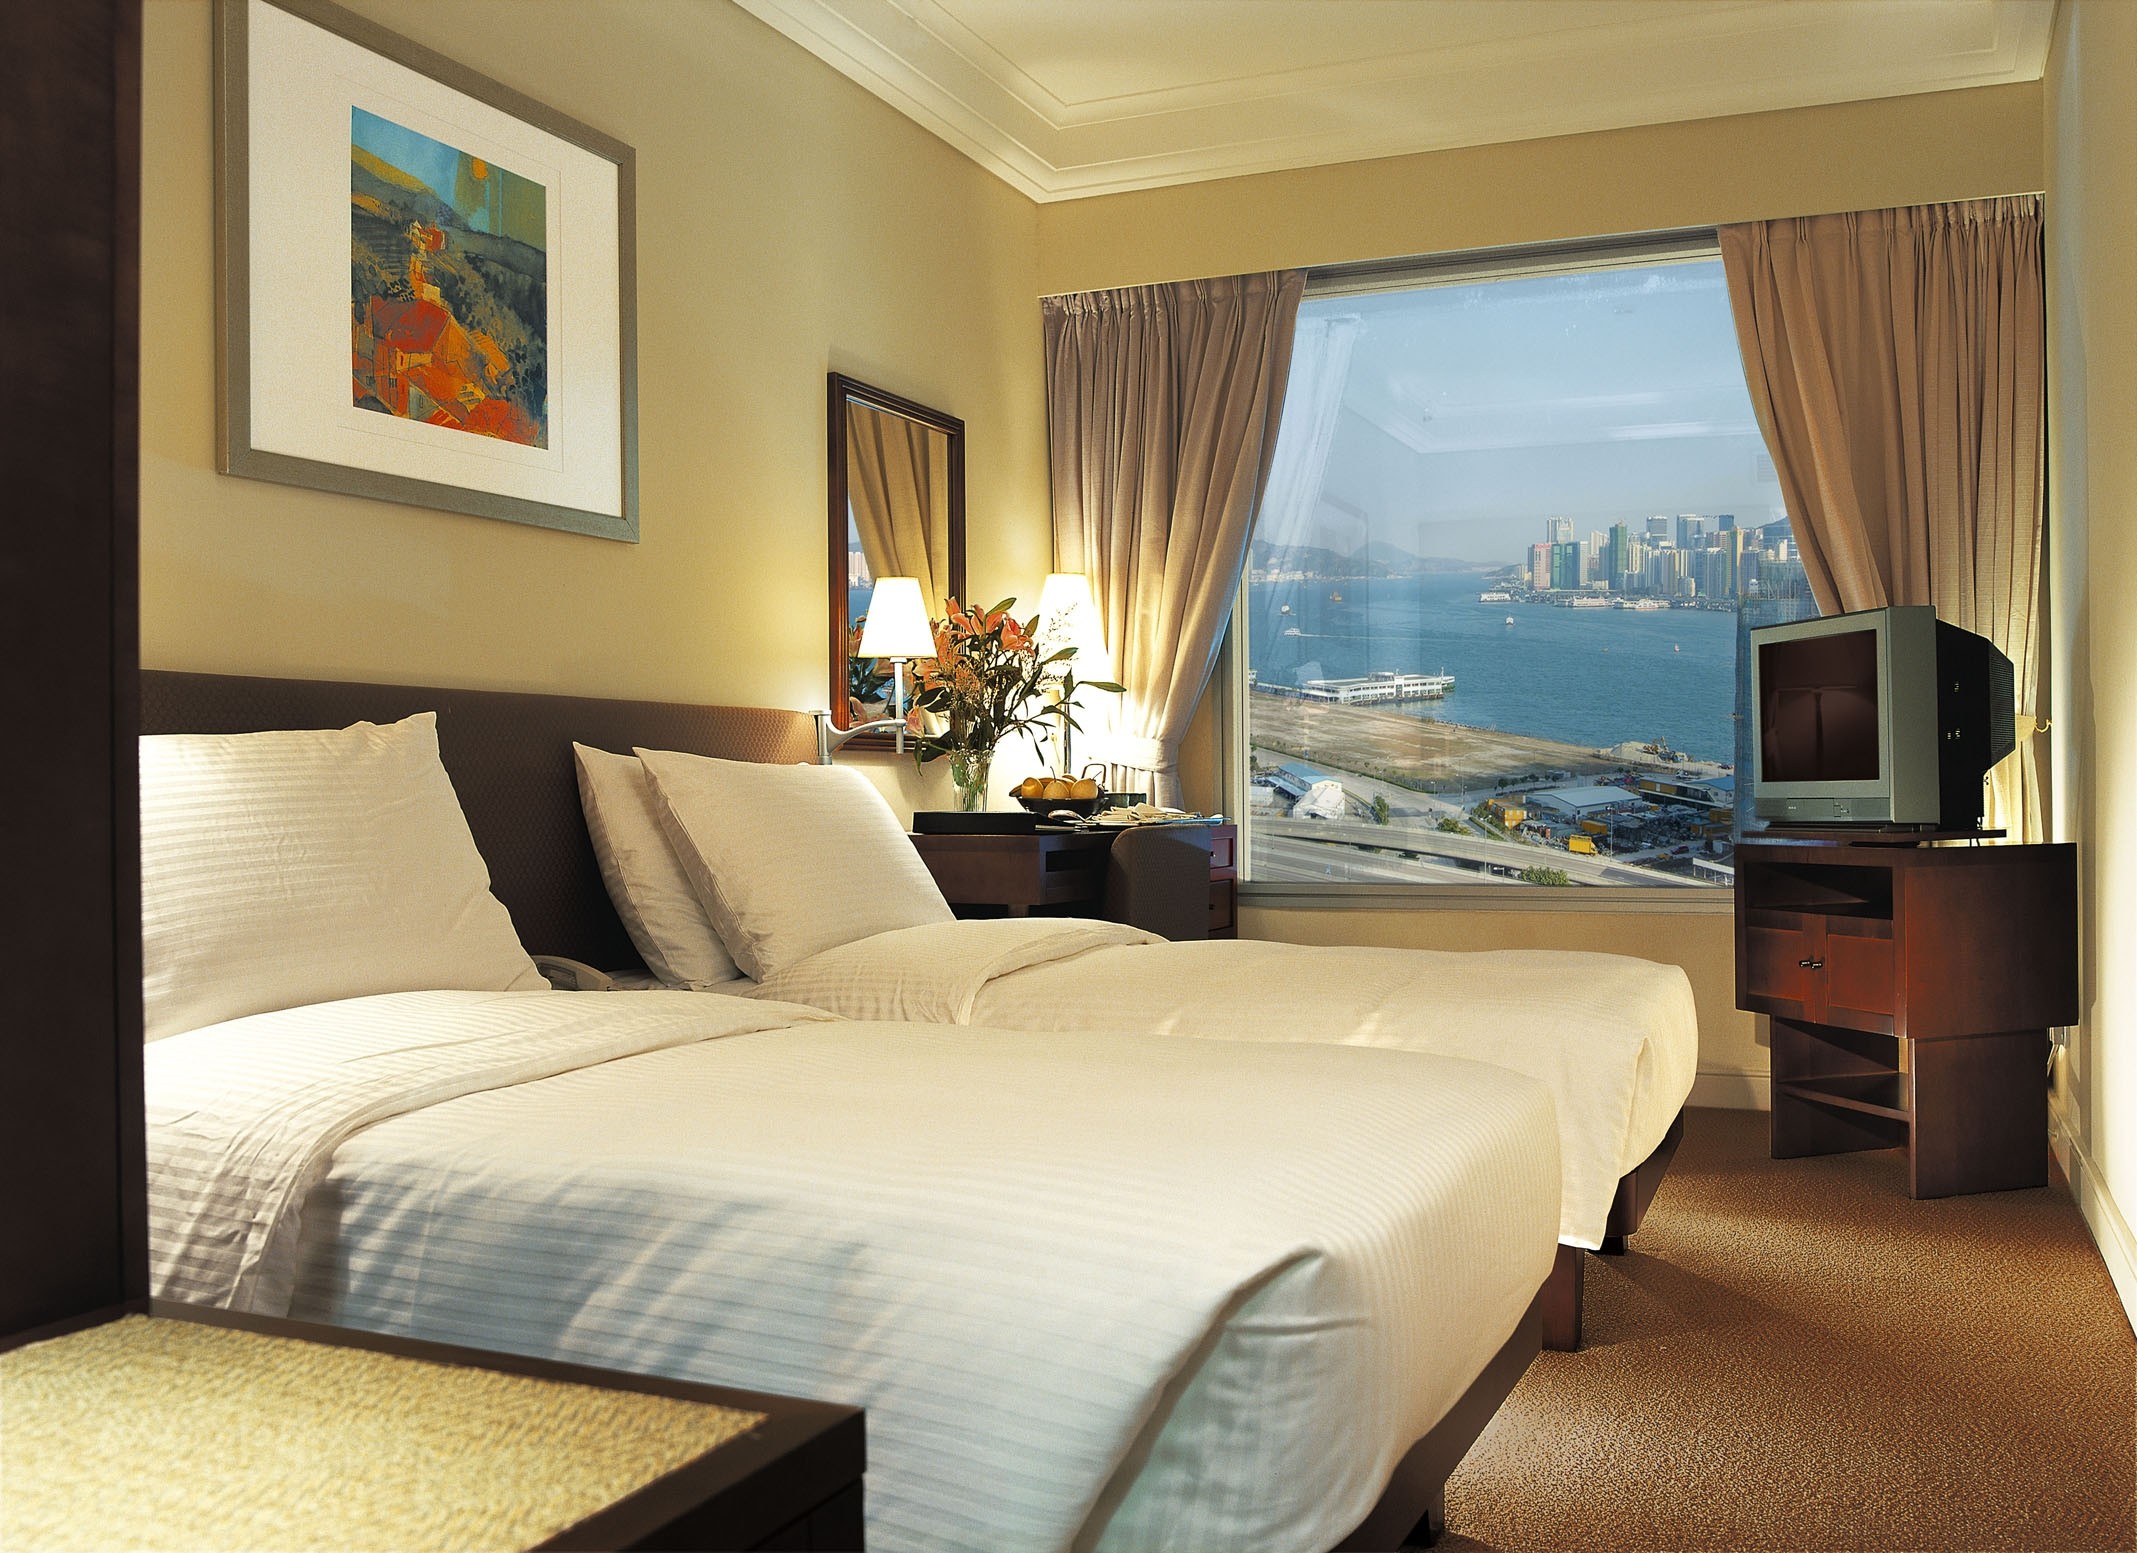
Room type: bedroom